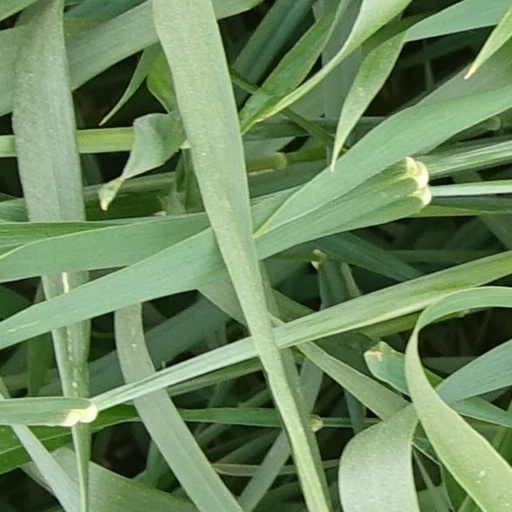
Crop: wheat